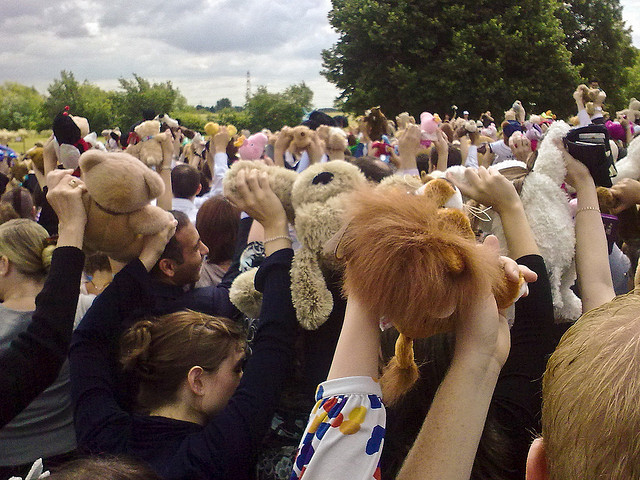
user: Given an image and a question. Answer the question in a short answer. Question: What kind of event is this? Short Answer:
assistant: rally